Port Richmond, Staten Island

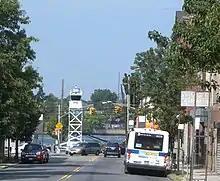
Police surveillance tower at foot of Port Richmond Avenue

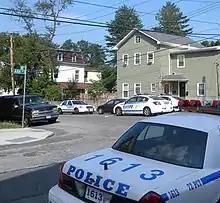
Police presence, which was intensified

This led to an incident, whence in the early morning hours of April 5, 2010, 26-year-old baker Rodulfo Olmedo was on his way home from a local club on Port Richmond Avenue when he was set upon by three African-American and one Hispanic teenagers, who badly beat Olmedo with unidentified objects believed to be baseball bats or wooden planks and possibly a chain before robbing his unconscious body of cash and a cellphone. After being helped by a passer-by and brought to the hospital, Olmedo, a 13-year resident of the U.S., told police that throughout the attack, which was captured on nearby surveillance cameras, he was verbally discriminated against. The attack provoked outrage both politically and locally, but while many felt the attack was solely a result of the victim's nationality, the attackers insisted that they knew Olmedo and were merely settling an earlier score with him. Regardless, the incident caused similar but unpublicized incidents, which had been taking place, to be publicized. After the incident, the United States Department of Justice began assisting community officials in their efforts to develop a neighborhood watch or a "Crime Response Team", a group of citizens that would possibly work with the NYPD to report suspicious activity and prevent more violence in the neighborhood, as well as to organize a series of meetings to facilitate community dialogue. They also set out to create "safe spaces", which was not the first time the idea was floated. These are willing businesses that are open late, such as bodegas or delis, where people who feel like they are being followed or otherwise fear for their safety, can seek refuge and be assisted by workers with contacting the police.